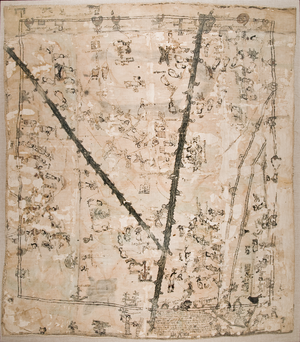
Datant de l'ère coloniale, ce document pictographique indigène est une carte du Mixtecan, Tlapaneca, aire d'influence de la culture Nahua, qui correspond à l'actuel état du Guerrero, au Mexique. Il renvoie principalement, à l'agglomération appelée Totomixtlahuacan, et indique que le document date de 1584. Cette carte coloniale indigène utilise abondamment les conventions picturales mésoaméricaines, et comprend de nombreux textes en Nahuatl, la plus répandue des langues de la région. La carte décrit une région géographique traversée par deux rivières, où sont indiquées plusieurs villes. Plusieurs noms de personnes, sans doute des propriétaires nobles, sont mentionnés à différents endroits. Les dessins des plantes et d'animaux ne sont pas des éléments décoratifs